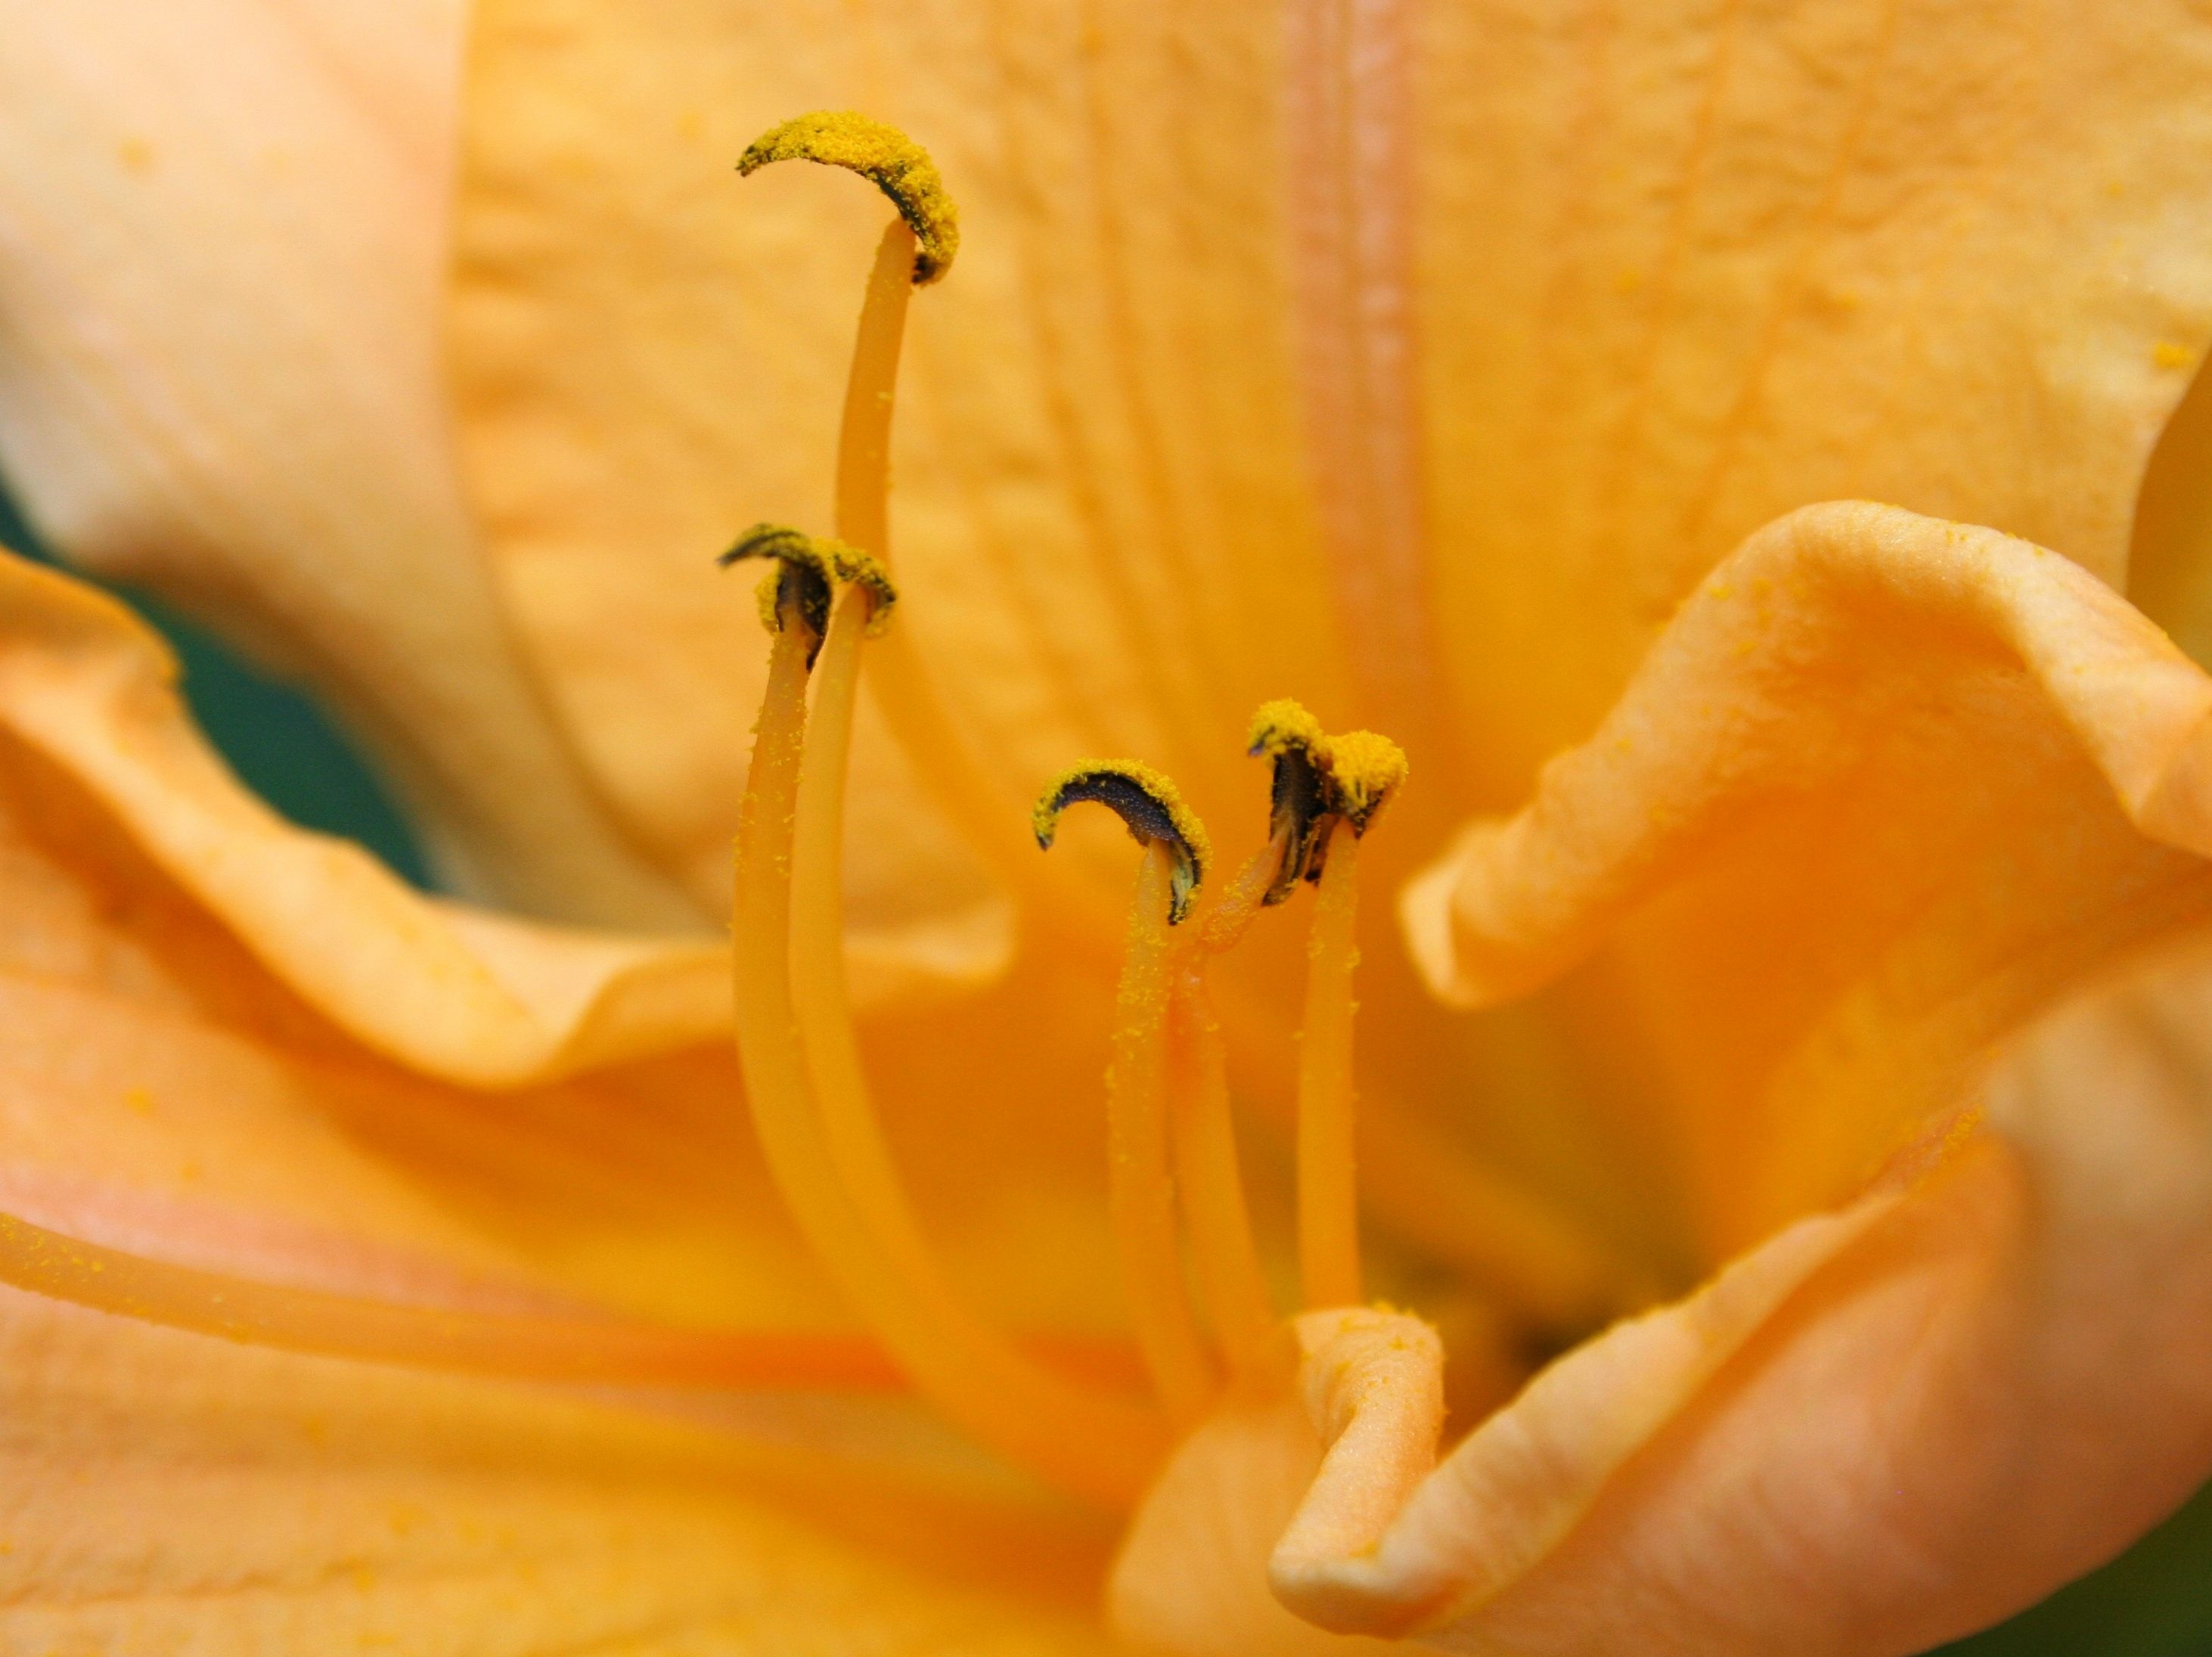
plant, photography, leaf, flower, petal, pollen, produce, insect, yellow, flora, filament, close up, petals, stamen, anther, macro photography, flowering plant, yellow lily, plant stem, land plant